Frank Baddeley

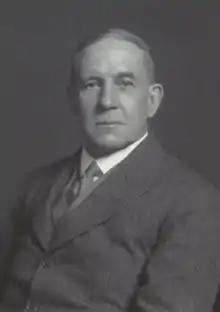
Baddeley in 1931.

Sir Frank Morrish Baddeley, (30 November 1874 – 18 April 1966) was a British colonial administrator.